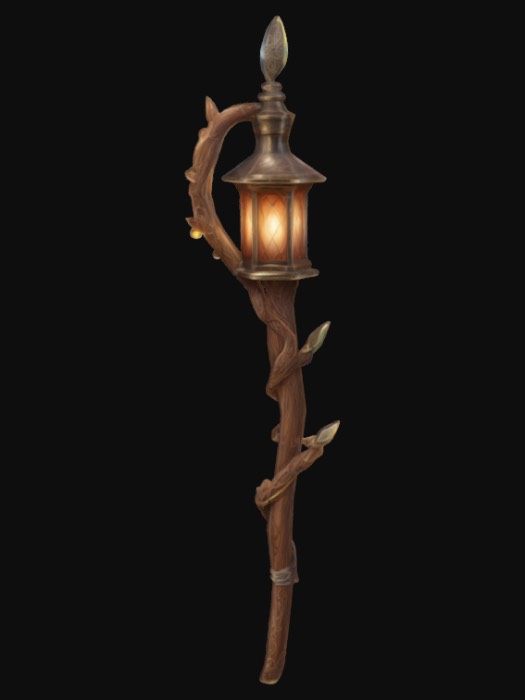
미적 점수 (1~10점): 8